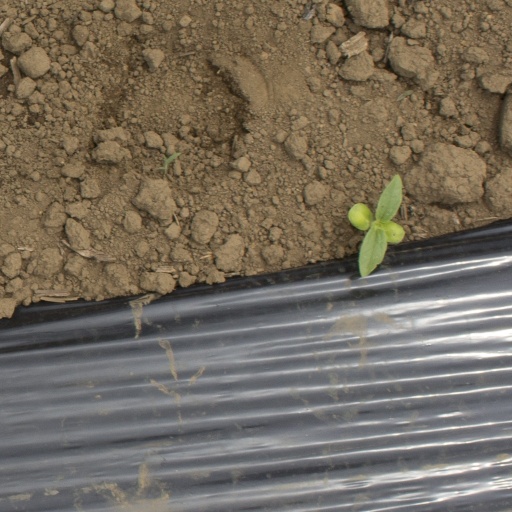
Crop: Jerusalem artichoke